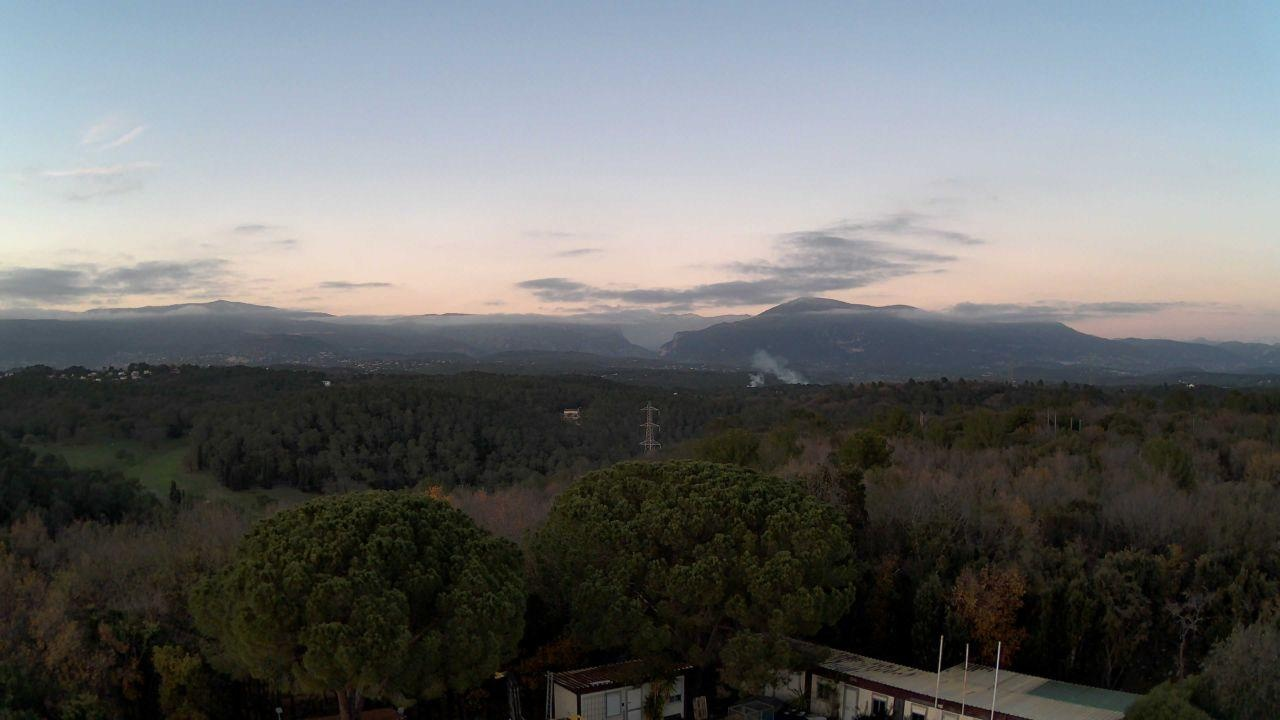
Fire: no
Smoke: yes